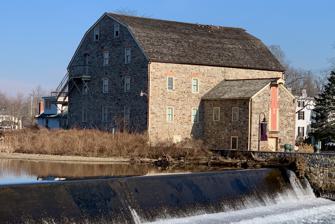
Building: Dunham's Mill
Country: United States of America
Year built: 1837
Historic building in Clinton, New Jersey United States historic place Dunham's Mill U.S. National Register of Historic Places U.S. Historic district Contributing property New Jersey Register of Historic Places Dunham's Mill and Clinton Dam Show map of Hunterdon County, New Jersey Show map of New Jersey Show map of the United States Location 7 Lower Center Street, Clinton, New Jersey Coordinates 40°38′11″N 74°54′43″W / 40.63639°N 74.91194°W / 40.63639; -74.91194 ( Dunham's Mill ) Area 0.8 acres (0.32 ha) Built 1837 ( 1837 ) Part of Clinton Historic District ( ID95001101 ) NRHP reference No. 82003277 NJRHP No. 1568 Significant dates Added to NRHP April 15, 1982 Designated CP September 28, 1995 Designated NJRHP November 12, 1981 Dunham's Mill , also known as Parry's Mill , is a historic building located at 7 Lower Center Street in Clinton, New Jersey , United States. The gristmill was in operation from 1837 to 1952. It was added to the National Register of Historic Places on April 15, 1982, for its significance in commerce and industry. In 1995, it was also listed as a contributing property of the Clinton Historic District . It shares the Clinton Dam across the South Branch Raritan River with the David McKinney Mill (now known as the Red Mill) on the other side of the river. Since 1952, it has been home to the Hunterdon Art Museum , described by an art critic as the "most charming and picturesque" museum in the state. History Daniel Hunt owned the land and a previous mill at this site during the American Revolution . After his death, his son Ralph owned the property. In 1828, Archibald Taylor bought the property and had J. W. Bray and his son John B. manage it. In 1834, the mill was sold to George W. Taylor and James R. Dunham. In 1836, the previous mill burned and the current mill was constructed by Charles and James R. Dunham. Operations started in 1837. Samuel Parry purchased the mill in 1843. The mill was used to grind wheat, rye, corn, and oats for flour and animal feed. By 1870, a small gypsum , or plaster, mill operation was added. After Parry's death in 1907, the mill was sold to Issac Krall, who operated it at full capacity during World War I . After Krall's death in 1929, the mill was sold to Joseph Kreidel, who would be the last operator. The mill remained in operation until 1952, when it was sold to become the home of the Hunterdon Art Museum . Description The mill is a 3 + 1 ⁄ 2 -story stone building with a gambrel roof . The stone walls are between 18.5 and 23.75 inches (47.0 and 60.3 cm) thick.  The original raceway went under a large brick archway on the west side of the building and exited to the south below the Clinton Dam. The main mill entrance and loading bays are located on the east side. A two-story stone plaster-mill building, built c. 1865 , is attached to the south side of the main mill building. Gallery Gristmill, with plaster mill on the left, both with Hunterdon Art Museum banners References